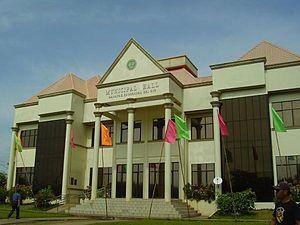
Mahayag est une localité de la province du Zamboanga du Sud, aux Philippines. En 2015, elle compte 46 516 habitants.